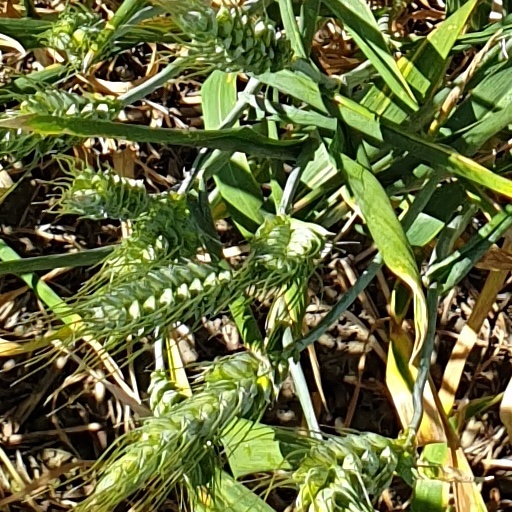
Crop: wheat